Kjell Bækkelund

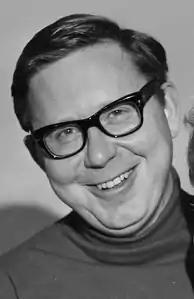
Kjell Bækkelund in 1966

Kjell Bækkelund (6 May 1930 – 13 May 2004) was a Norwegian classical pianist.